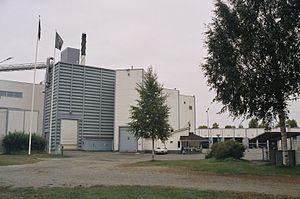
Tornio est une ville du nord-ouest de la Finlande, située au fond du Golfe de Botnie, à l'embouchure de la Tornionjoki, en Laponie. Elle borde la frontière suédoise, face à la ville d'Haparanda. Les deux villes fonctionnent comme des cités jumelles, les commerçants acceptent indifféremment les Euros et les Couronnes suédoises et les habitants n'hésitent pas à passer la frontière plusieurs fois par jour. Les deux municipalités, qui partagent déjà de nombreux services municipaux, ont même le projet de fusionner. Outre Haparanda, la commune est bordée par les municipalités de Keminmaa et Tervola à l’est, Ylitornio au nord.